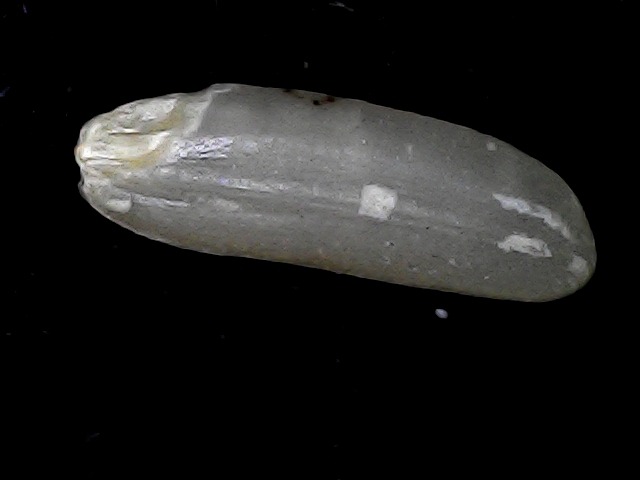
Rice variety: BD85